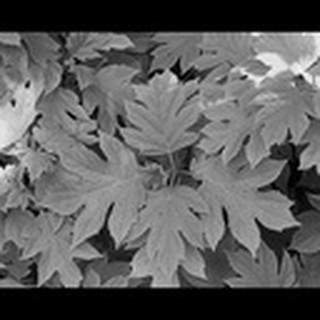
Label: healthy_cotton